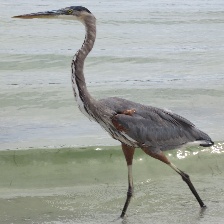
Species: BLUE HERON
Scientific name: ARDEA HERODIAS
ImageNet parent category: little_blue_heron